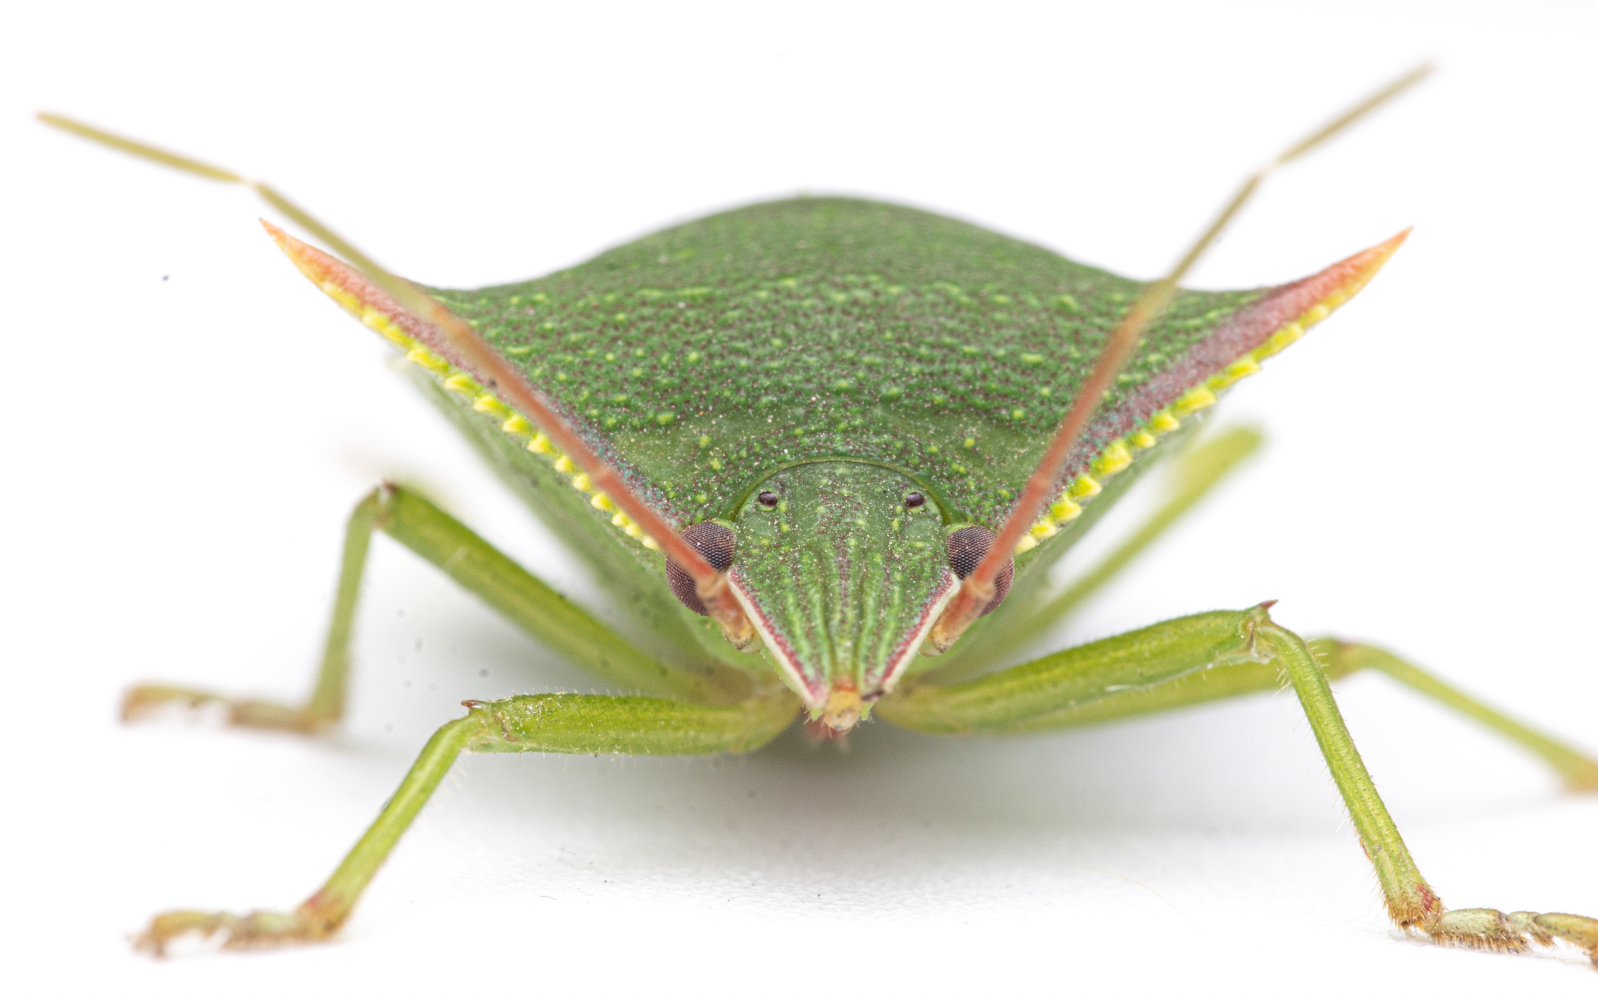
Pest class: stink_bug